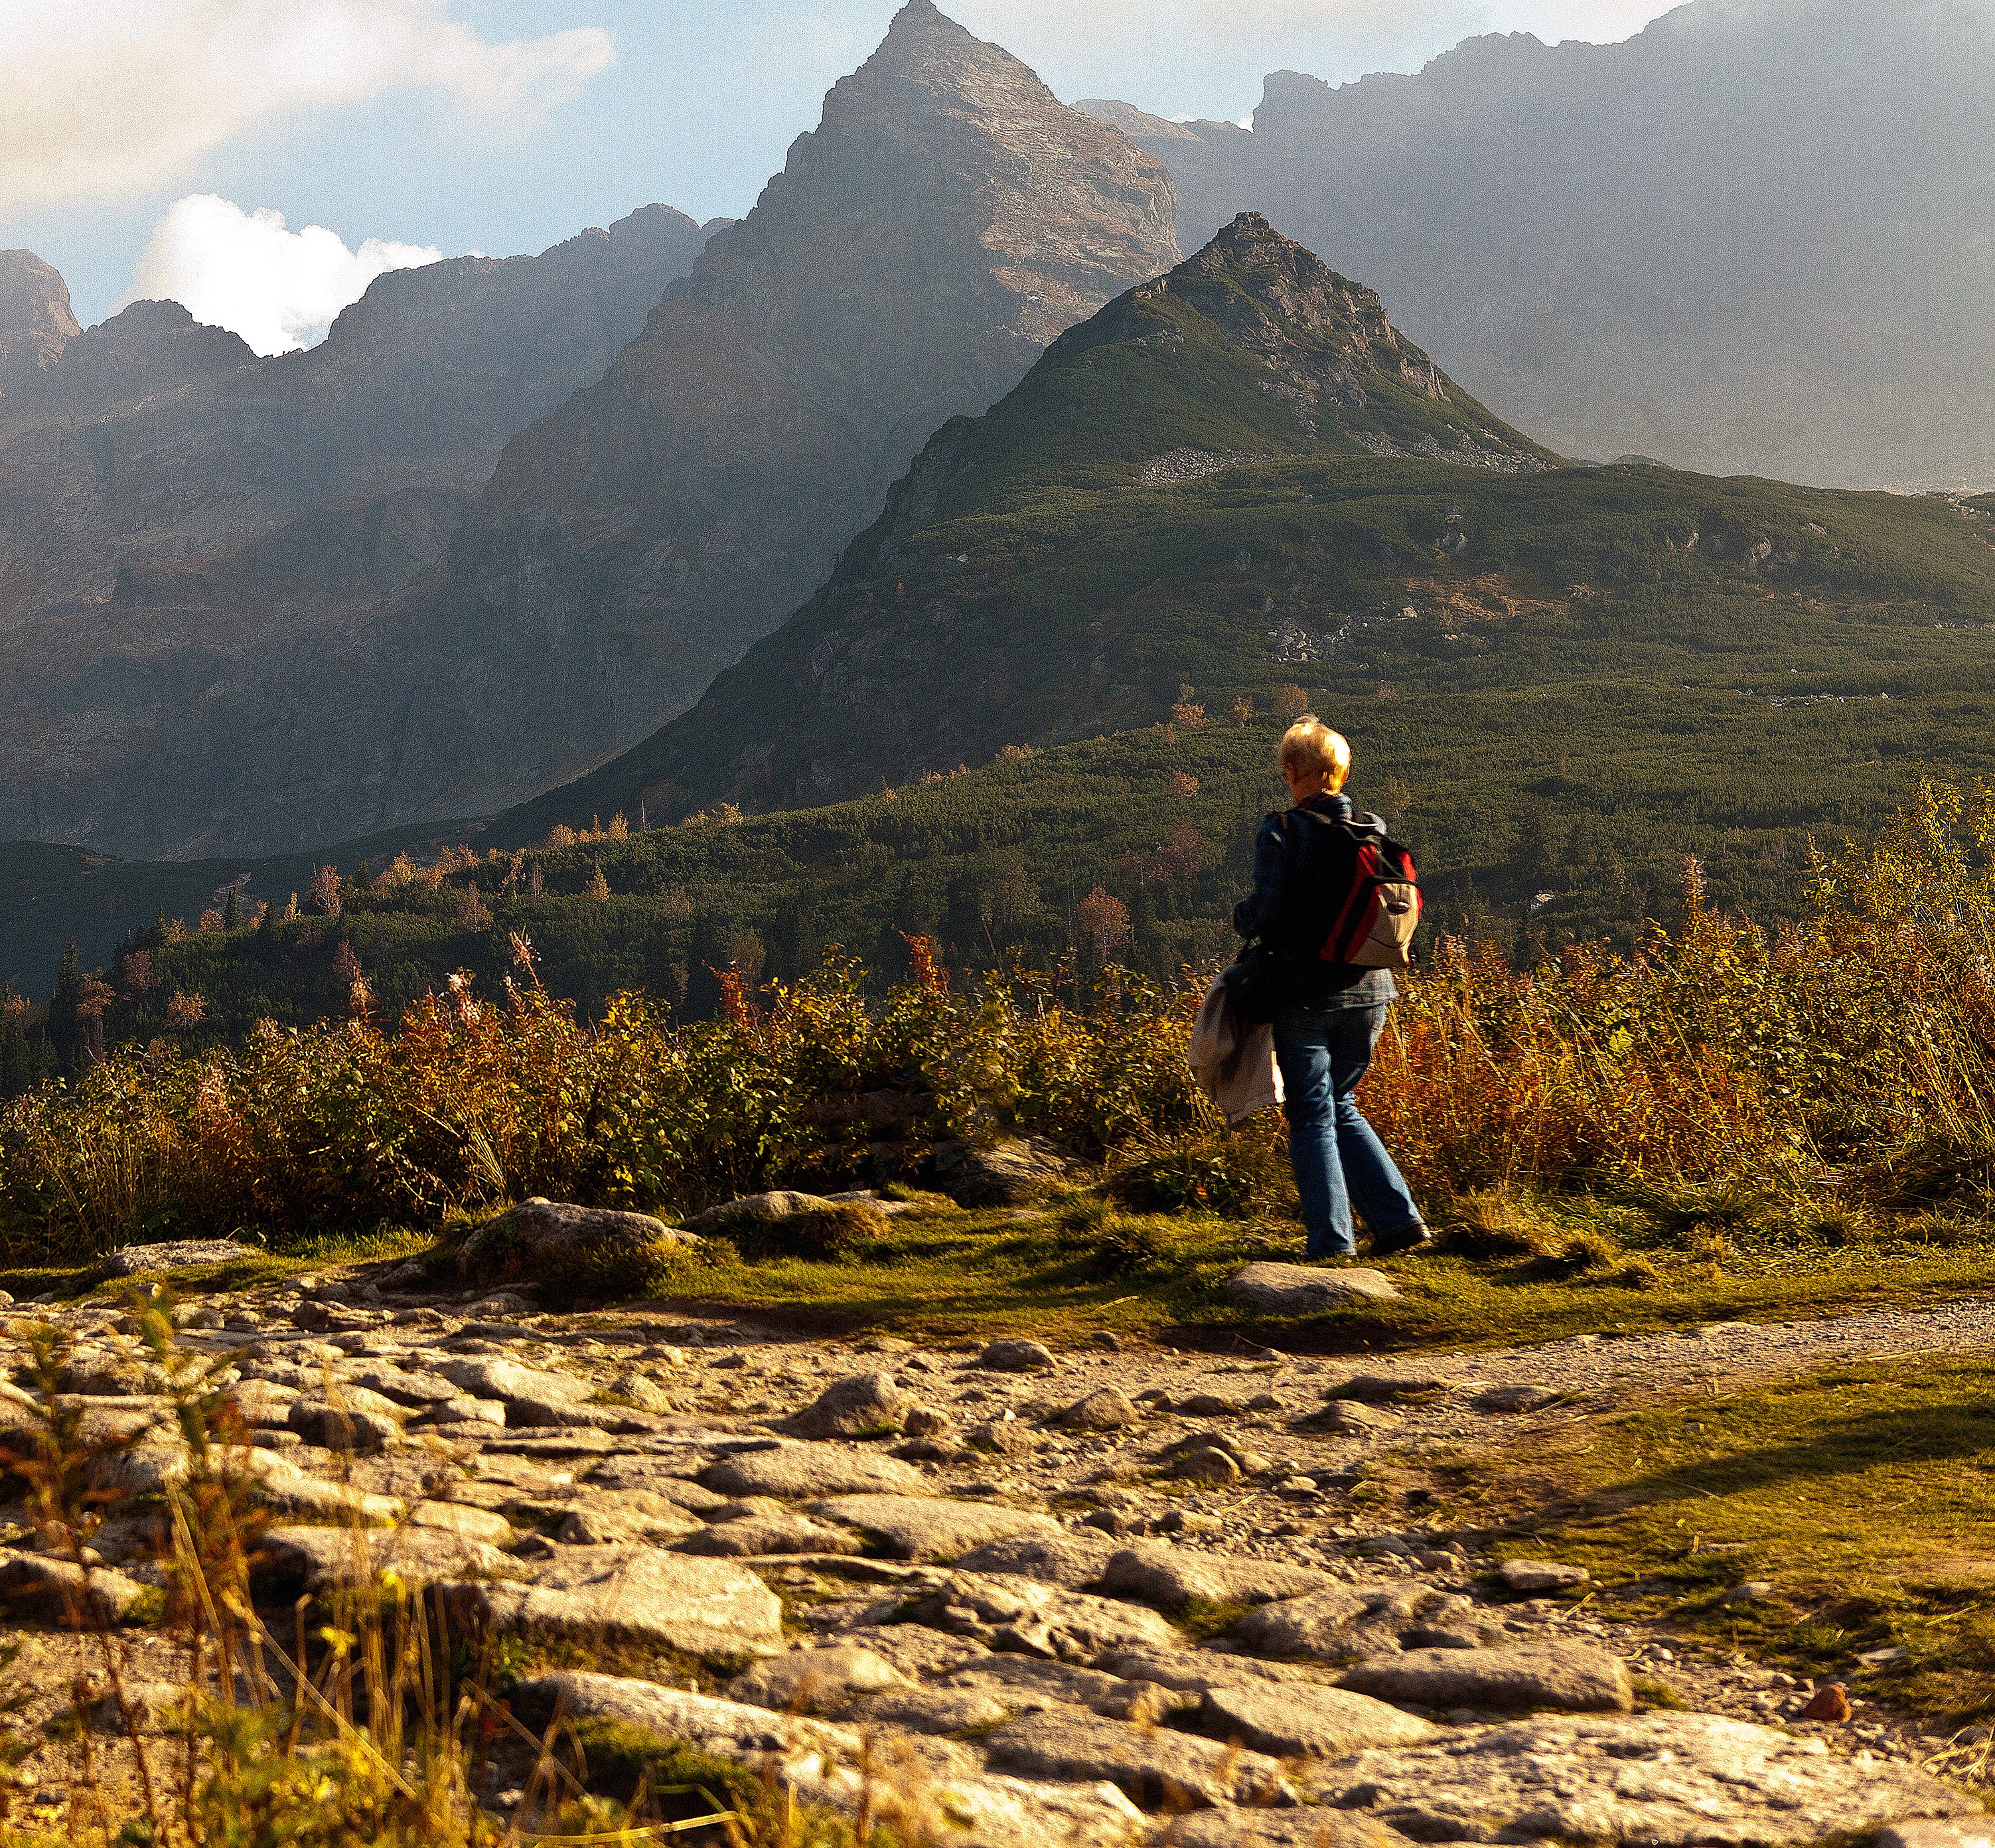
landscape, tree, rock, wilderness, walking, mountain, sky, hiking, trail, hill, adventure, valley, mountain range, summer, recreation, small, autumn, scenery, ridge, summit, top view, rocks, clouds, geology, sports, mountains, alps, backpacking, poland, plateau, fell, top, the national park, tatry, feb, the background, the stones, landform, the high tatras, mountain pass, outdoor recreation, geographical feature, mountainous landforms, peak of ko cielec